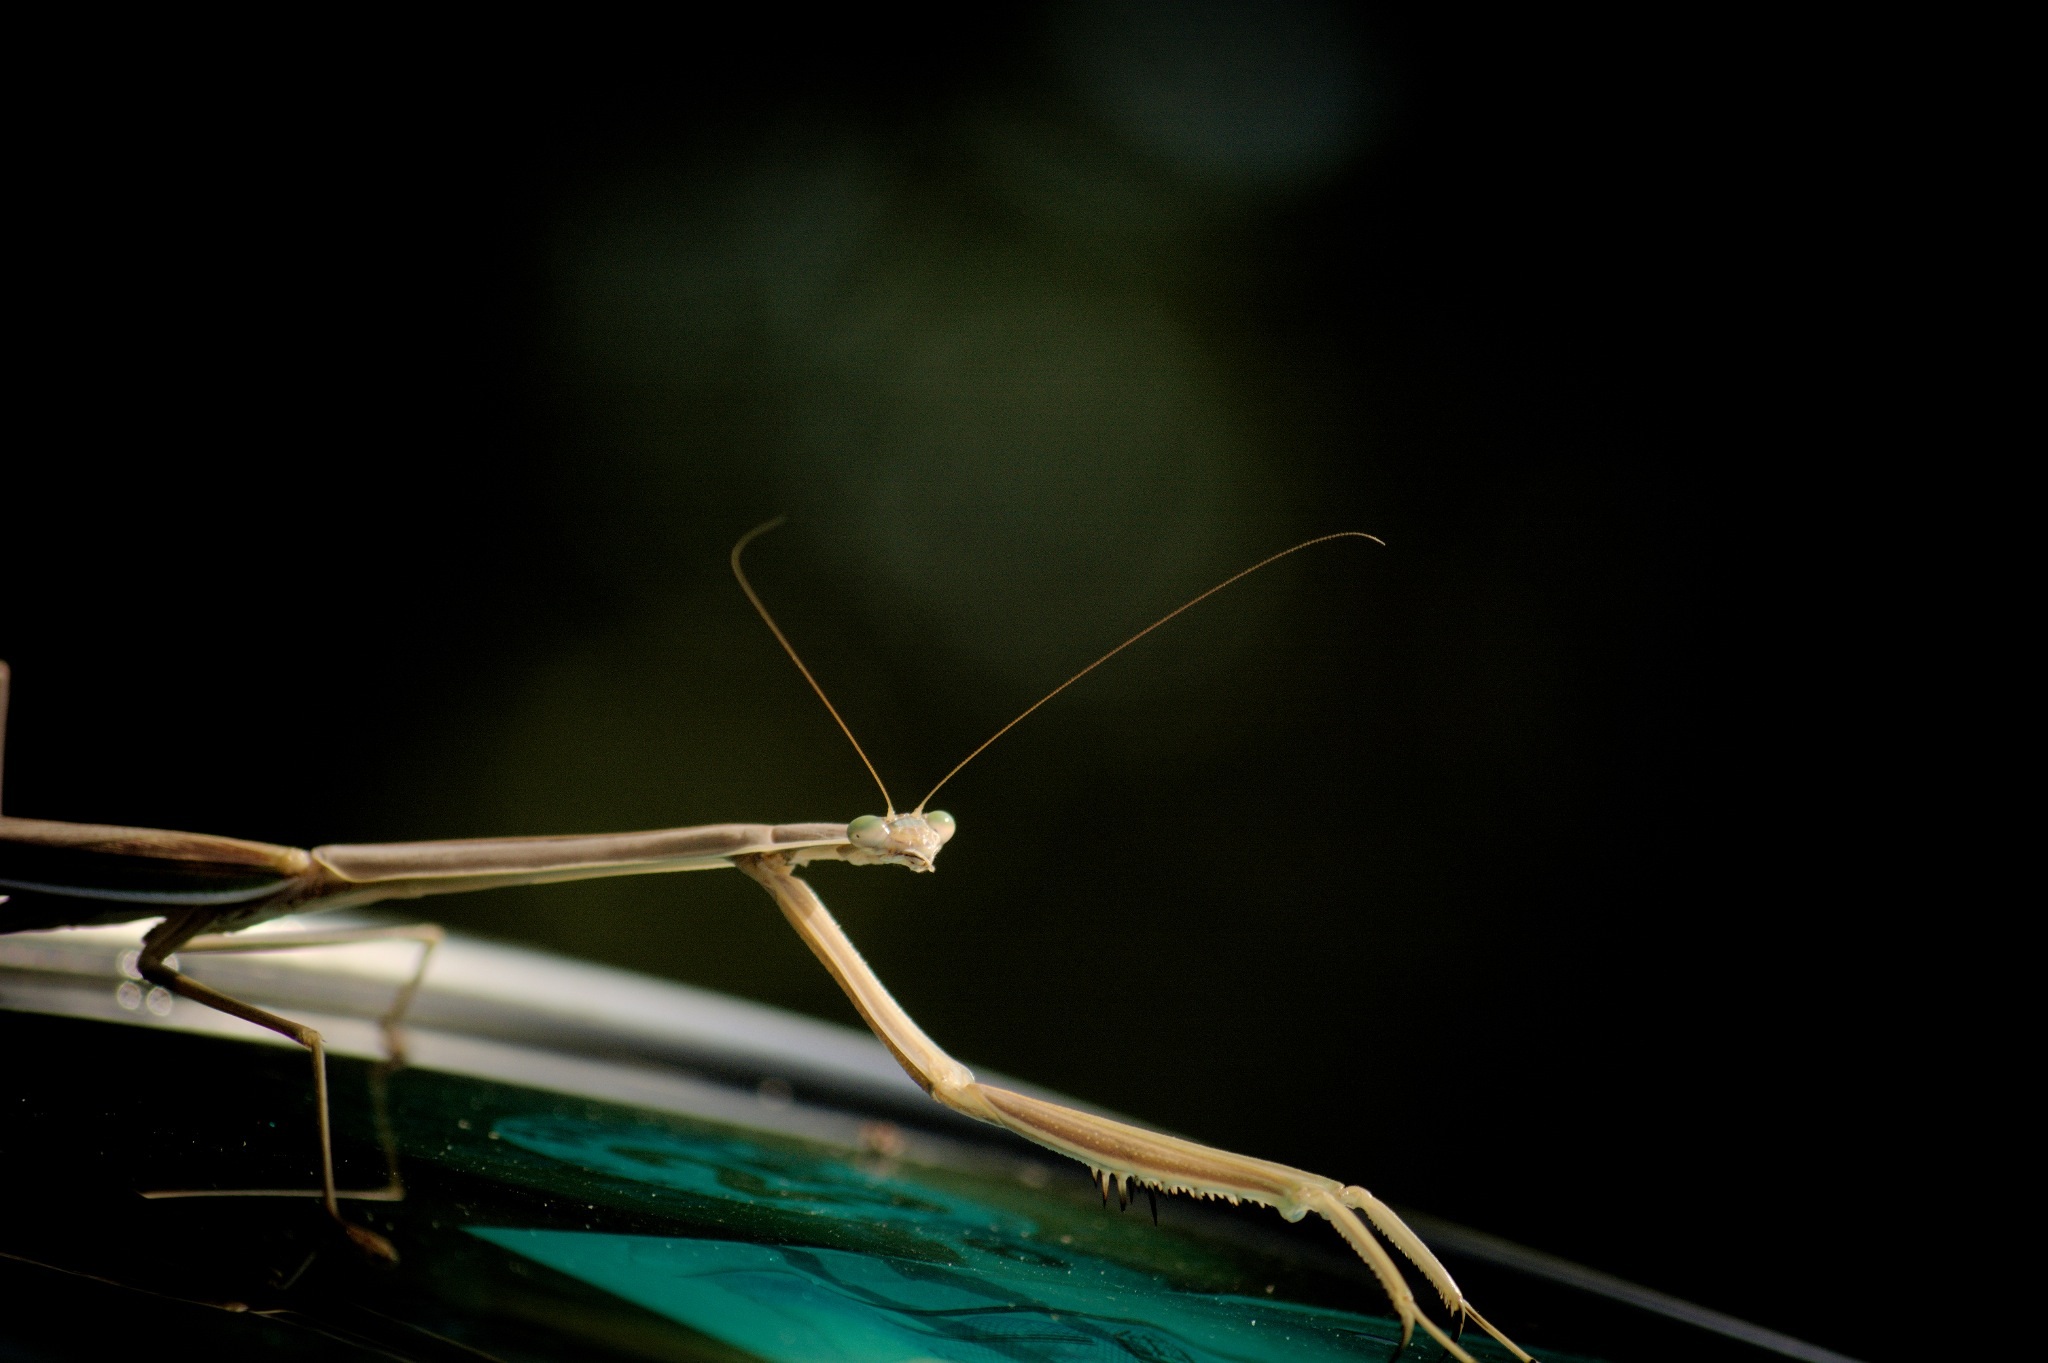
nature, grass, wilderness, wing, light, night, photography, meadow, leaf, animal, summer, wild, green, insect, macro, bug, darkness, garden, close, invertebrate, mantis, macro photography, computer wallpaper